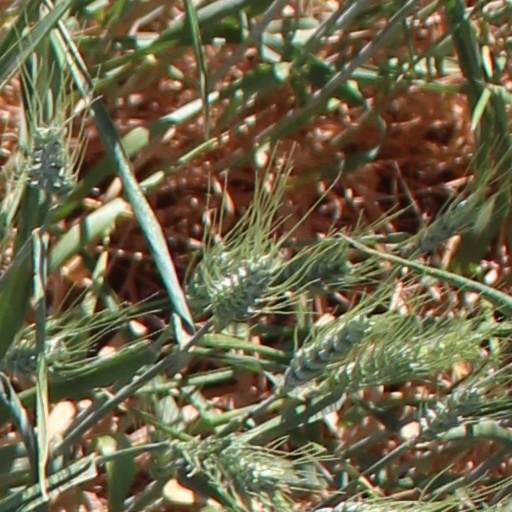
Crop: wheat